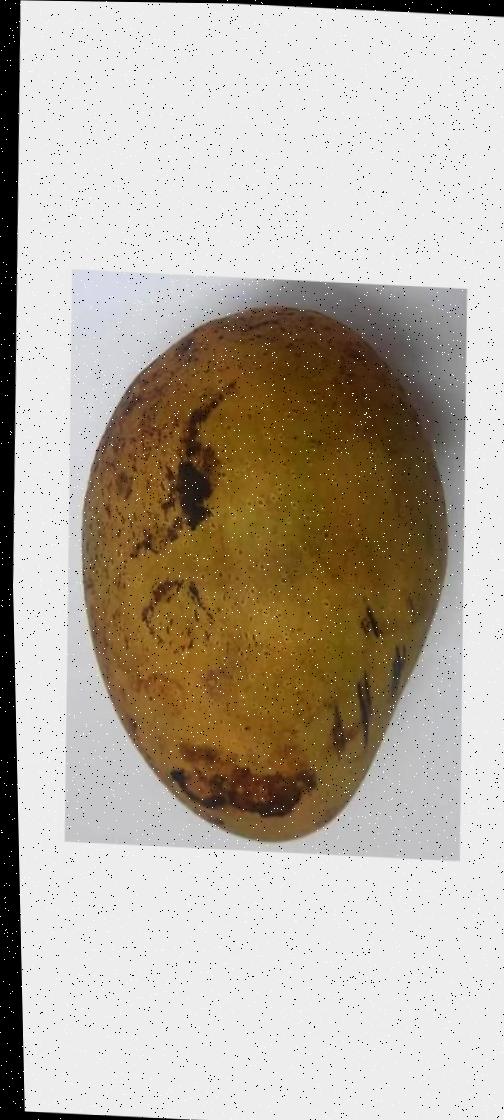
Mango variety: Ashshina Classic